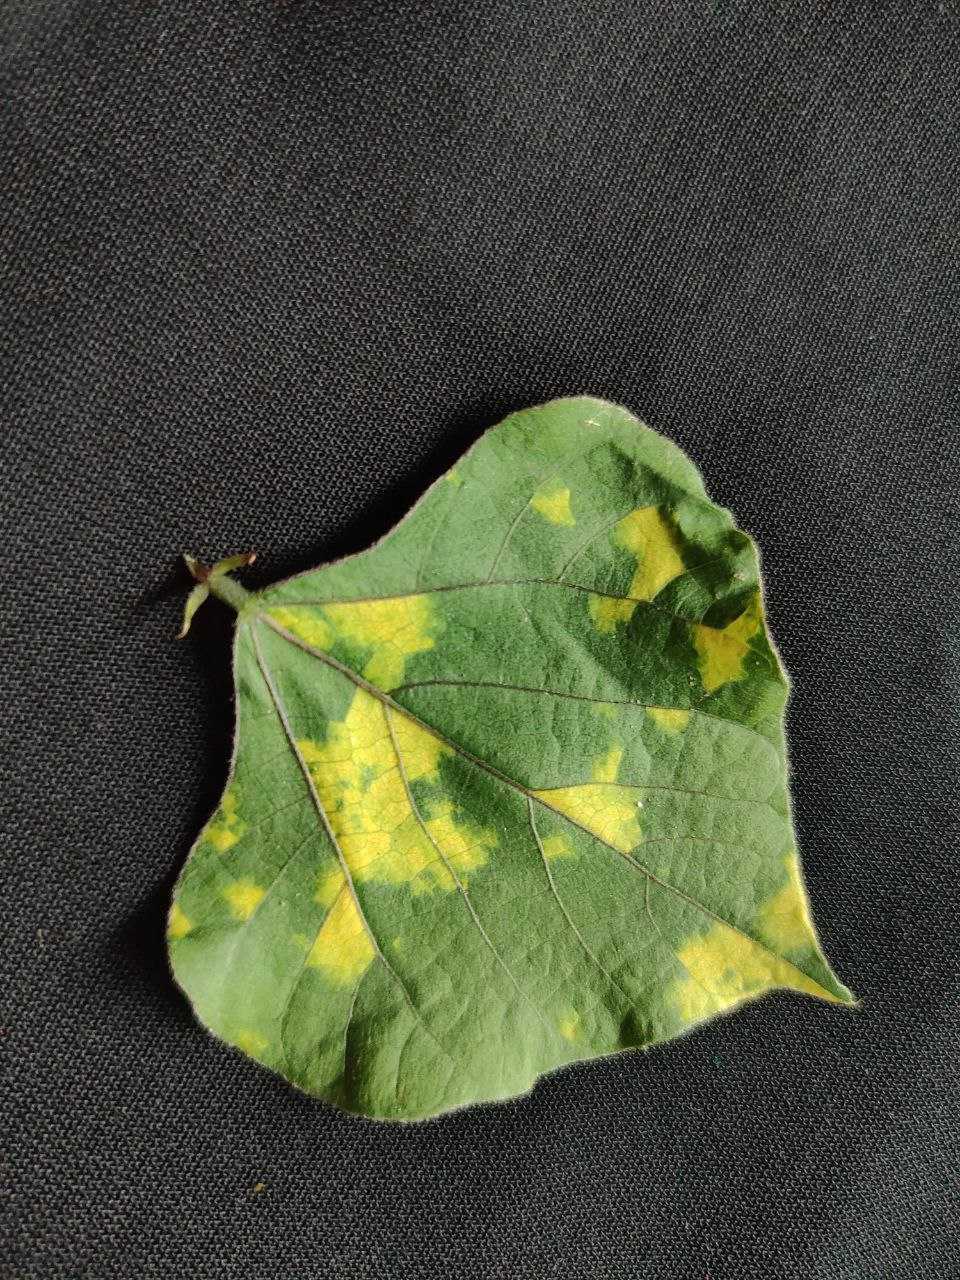
Crop: bean
Leaf condition: Mosaic Virus